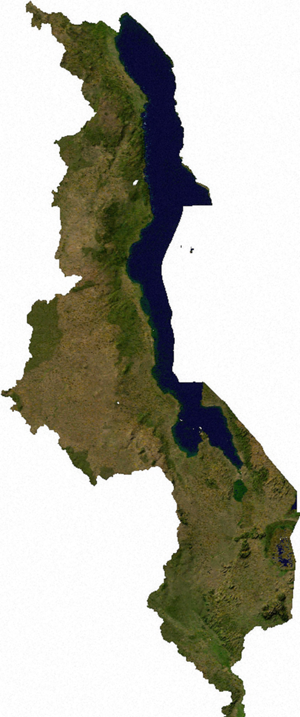
L'histoire du Malawi à la période préhistorique demeure encore relativement méconnue. On trouve au Malawi des restes du genre Homo parmi les plus anciens de la planète. La vague d'expansion bantoue atteint la zone au début de l'ère chrétienne. Une seconde vague bantoue arrive au XIIIᵉ siècle. Aux entités politiques bantoues succèdent l'exploration portugaise, l'établissement de comptoirs arabes puis la colonisation britannique sous forme de protectorat.